Thunder on the Hill

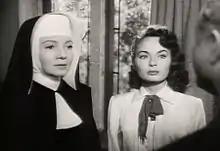
Claudette Colbert (Sister Mary) and Ann Blyth (Valerie Carns)

The film was released on a Region A Blu-ray in North America by Kino Lorber as part of their "Film Noir: The Dark Side of Cinema II" box set.